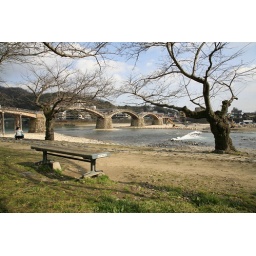
Kintaikyo bridge in Iwakuni. In spring these trees are in full blossom (cherry trees).